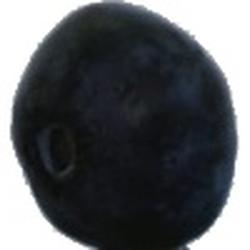
Label: Blueberry